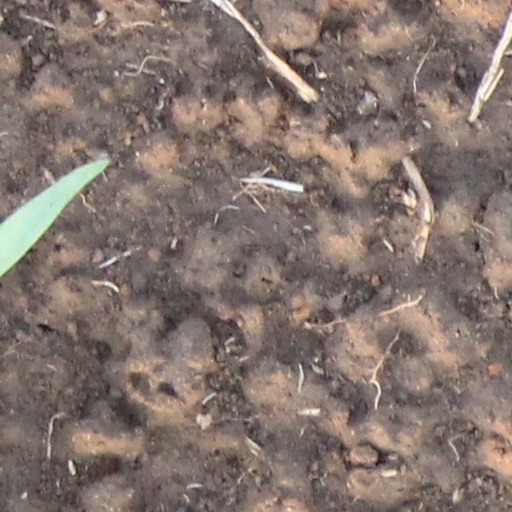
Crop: wheat